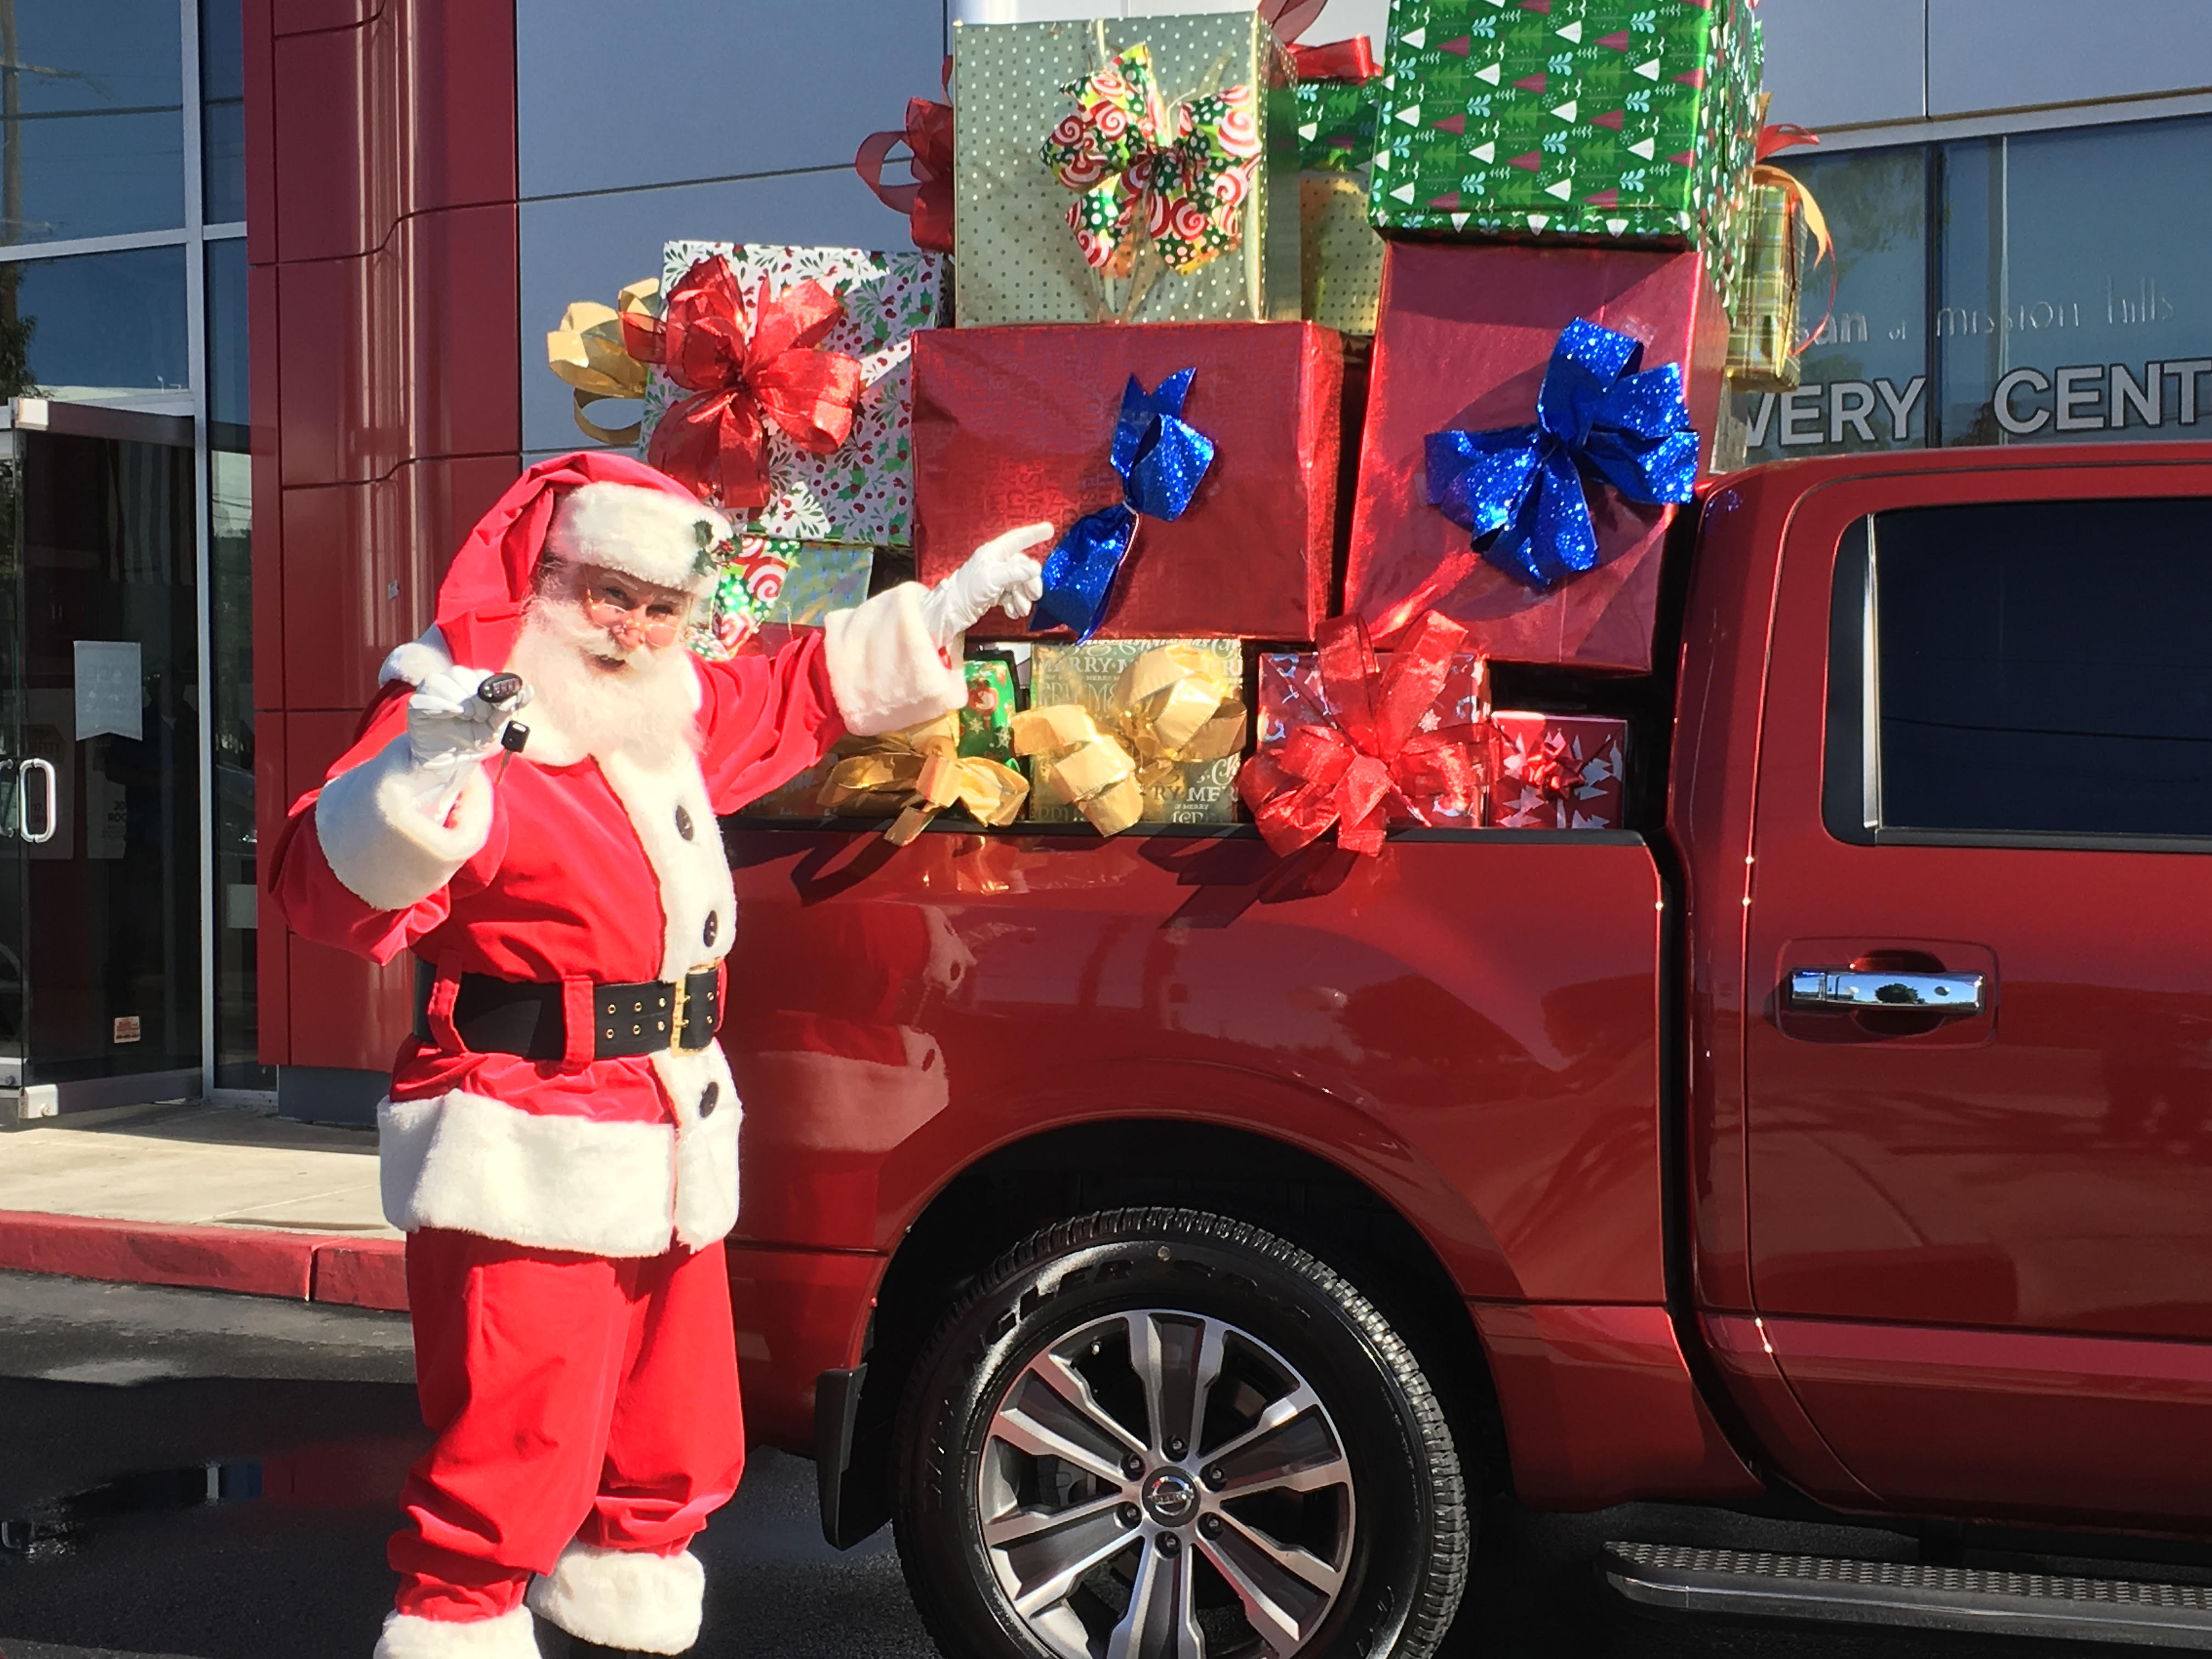
christmas, vehicle, car, motor vehicle, pickup truck, truck, santa claus, holiday, rim, fictional character